Robert L. Eichelberger

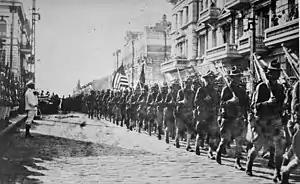
American troops in Vladivostok parading before the building occupied by the staff of the Czecho-Slovaks

Following the American entry into World War I in April 1917, Eichelberger was promoted to captain on 15 May. In June he was posted to the 20th Infantry at Fort Douglas, Utah, and commanded a battalion until September, when he was transferred to the newly formed 43rd Infantry at Camp Pike, Arkansas. He was Senior Infantry Instructor at the 3rd Officers' Training Camp at Camp Pike until February 1918, when he was assigned to the War Department General Staff in Washington, D.C., where he became an assistant to Brigadier General William S. Graves, and was promoted to major on 3 June 1918.